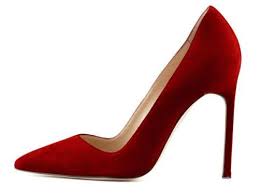
Waste category: shoes